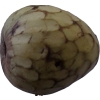
Label: cherimoya